Jan Pahechan

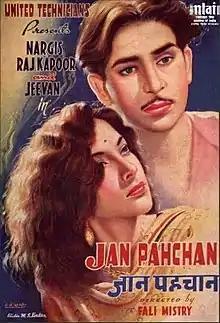

Jan Pahechan is a 1950 Hindi-language film directed by Fali Mistry, and starring Raj Kapoor and Nargis in lead roles, with Jeevan, Shama Dulari, Neelam and Sankatha in supporting roles. The producers are Robin Chatterjee and Fali Mistry. The film's music was composed by Manna Dey (as Mana Dey), Cecil Mendoza and Khemchand Prakash. The film was based on a story written by Ramanand Sagar and R.P. Sharma.